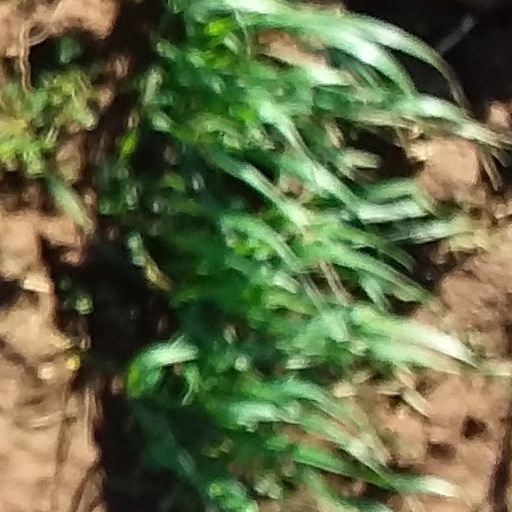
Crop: wheat